Wolfenschiessen railway station

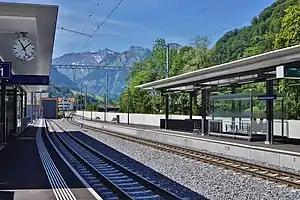
Track 1 for S4 / View to southwest

Wolfenschiessen railway station is a Swiss railway station in the municipality of Wolfenschiessen in the canton of Nidwalden. It is on the Luzern–Stans–Engelberg line, owned by the Zentralbahn railway company.